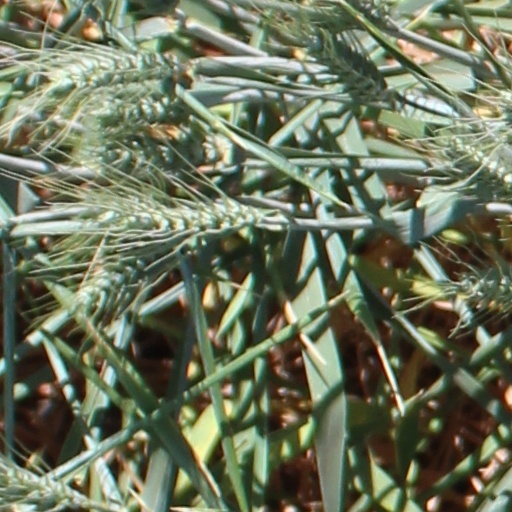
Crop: wheat